The Real Housewives of Atlanta season 11

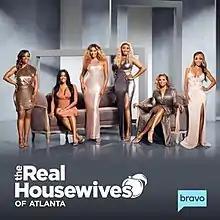

The eleventh season of "The Real Housewives of Atlanta", an American reality television series, is broadcast on Bravo. It aired on November 4, 2018, until April 21, 2019, and is primarily filmed in Atlanta, Georgia. Its executive producers are Steven Weinstock, Glenda Hersh, Lauren Eskelin, Lorraine Haughton-Lawson, Ken Martinez, Glenda Cox, Anne Swan, Anthony Sylvester, and Andy Cohen.